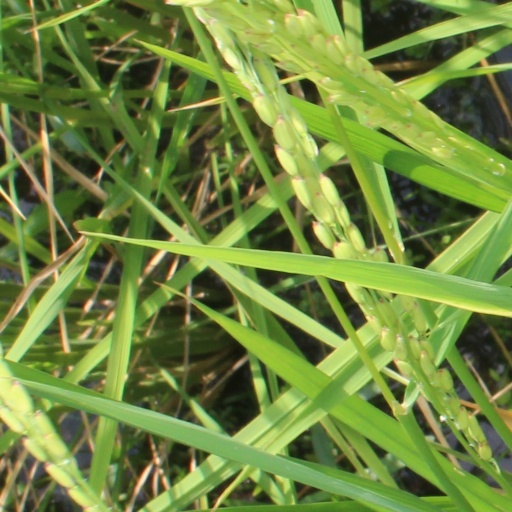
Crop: rice